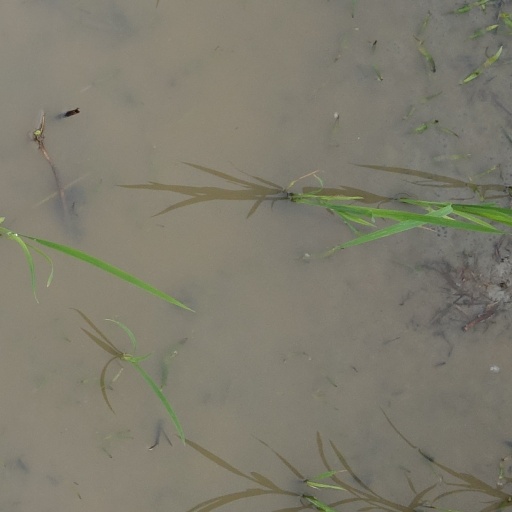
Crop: rice